List of populated places in Aydın Province

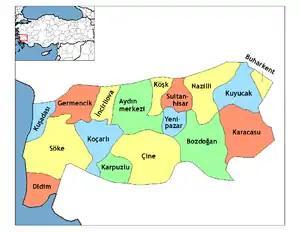
Aydın Province

Below is the list of populated places in Aydın Province, Turkey by the districts. In the following lists first place in each list is the administrative center of the district.